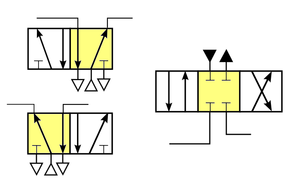
modèles courant de distributeurs. Models of pneumatics or hydraulics distributors
Dans les systèmes automatisés, le distributeur est l'élément de la chaîne de transmission d'énergie utilisé pour commuter et contrôler la circulation des fluides sous pression. Bien que certains capteurs fonctionnent sur les mêmes principes, on réserve plus particulièrement ce terme au préactionneur alors équivalent du relais pour l'électricité.